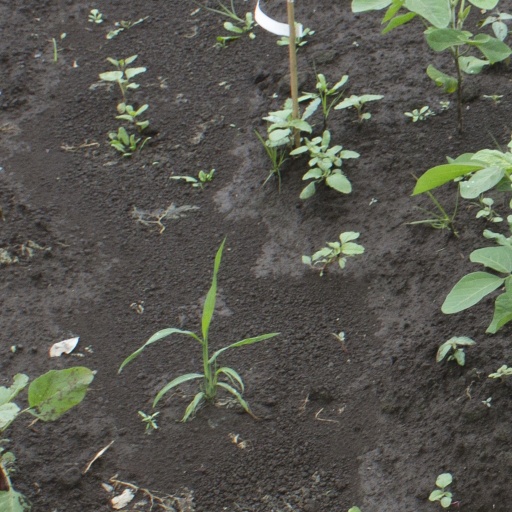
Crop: soybean